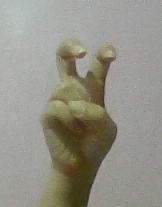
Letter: toot